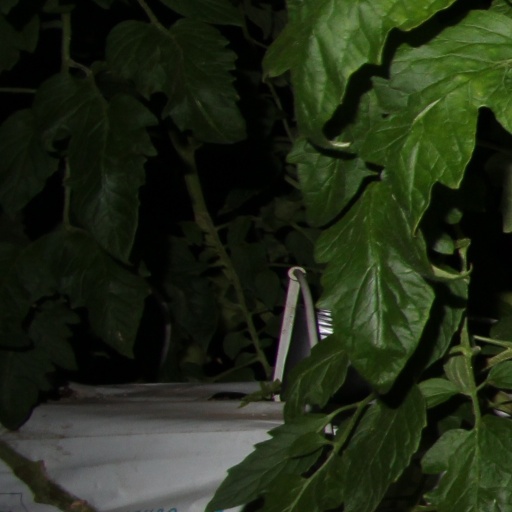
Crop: tomato